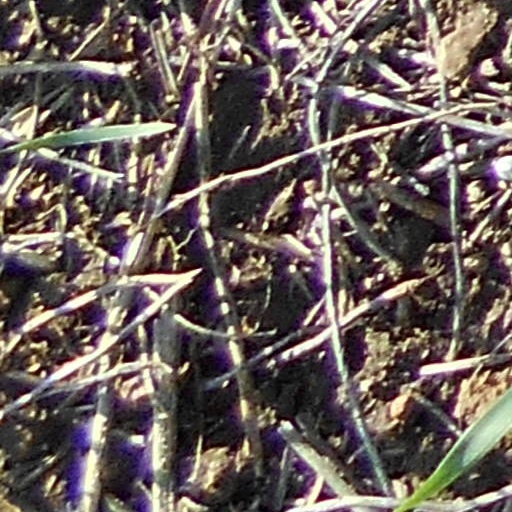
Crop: wheat